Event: Nepal Earthquake
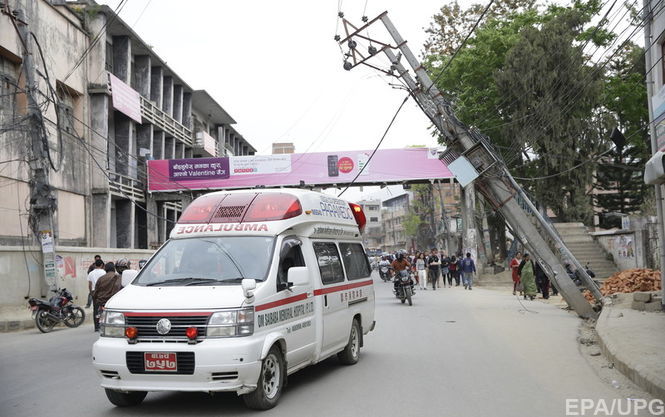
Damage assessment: damage